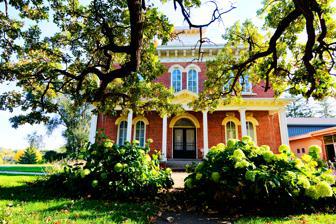
Building: Lee House (Independence, Iowa)
Country: United States of America
Year built: 1867
Historic house in Iowa, United States United States historic place Captain Daniel S. and Fannie L. (Brooks) Lee House U.S. National Register of Historic Places Location 801 1st St. E. Independence, Iowa Coordinates 42°27′58″N 91°53′5″W / 42.46611°N 91.88472°W / 42.46611; -91.88472 Area 0.9 acres (0.36 ha) NRHP reference No. 09001203 Added to NRHP January 7, 2010 The Lee House , also known as Lee, Captain Daniel S. and Fannie L. (Brooks), House , in Independence, Iowa was built in 1867 by David J. Roberts. According to the nomination form prepared by the Buchanan County Historical Society: The Lee house, built in 1867, is an excellent example of the Italianate Style of domestic architecture, popular in the United States from approximately 1840-1885. Its simple cubical form, symmetrical proportions, belvedere, and extensive use of brackets are typical of the style. Daniel S. Lee was a prominent early settler in Independence. Lee became the first volunteer from Buchanan County to fight in the Civil War and helped raise a company of men to join him. In 1917 the house became the home of the Peoples Memorial AKA Peoples Hospital. Despite its use as a hospital, the Lee house retains its integrity of design, materials and workmanship. At the time, in 2010, the Buchanan County Historical Society was planning to renovate the building "as funding permits", furnish it with historical pieces from their collection, and to operate it as a house museum and meeting facility.  In 2016, all of that was still planned, per the Society's website. The building was listed on the U.S. National Register of Historic Places on January 7, 2010. The listing was announced as the featured listing in the National Park Service 's weekly list of January 15, 2010. References